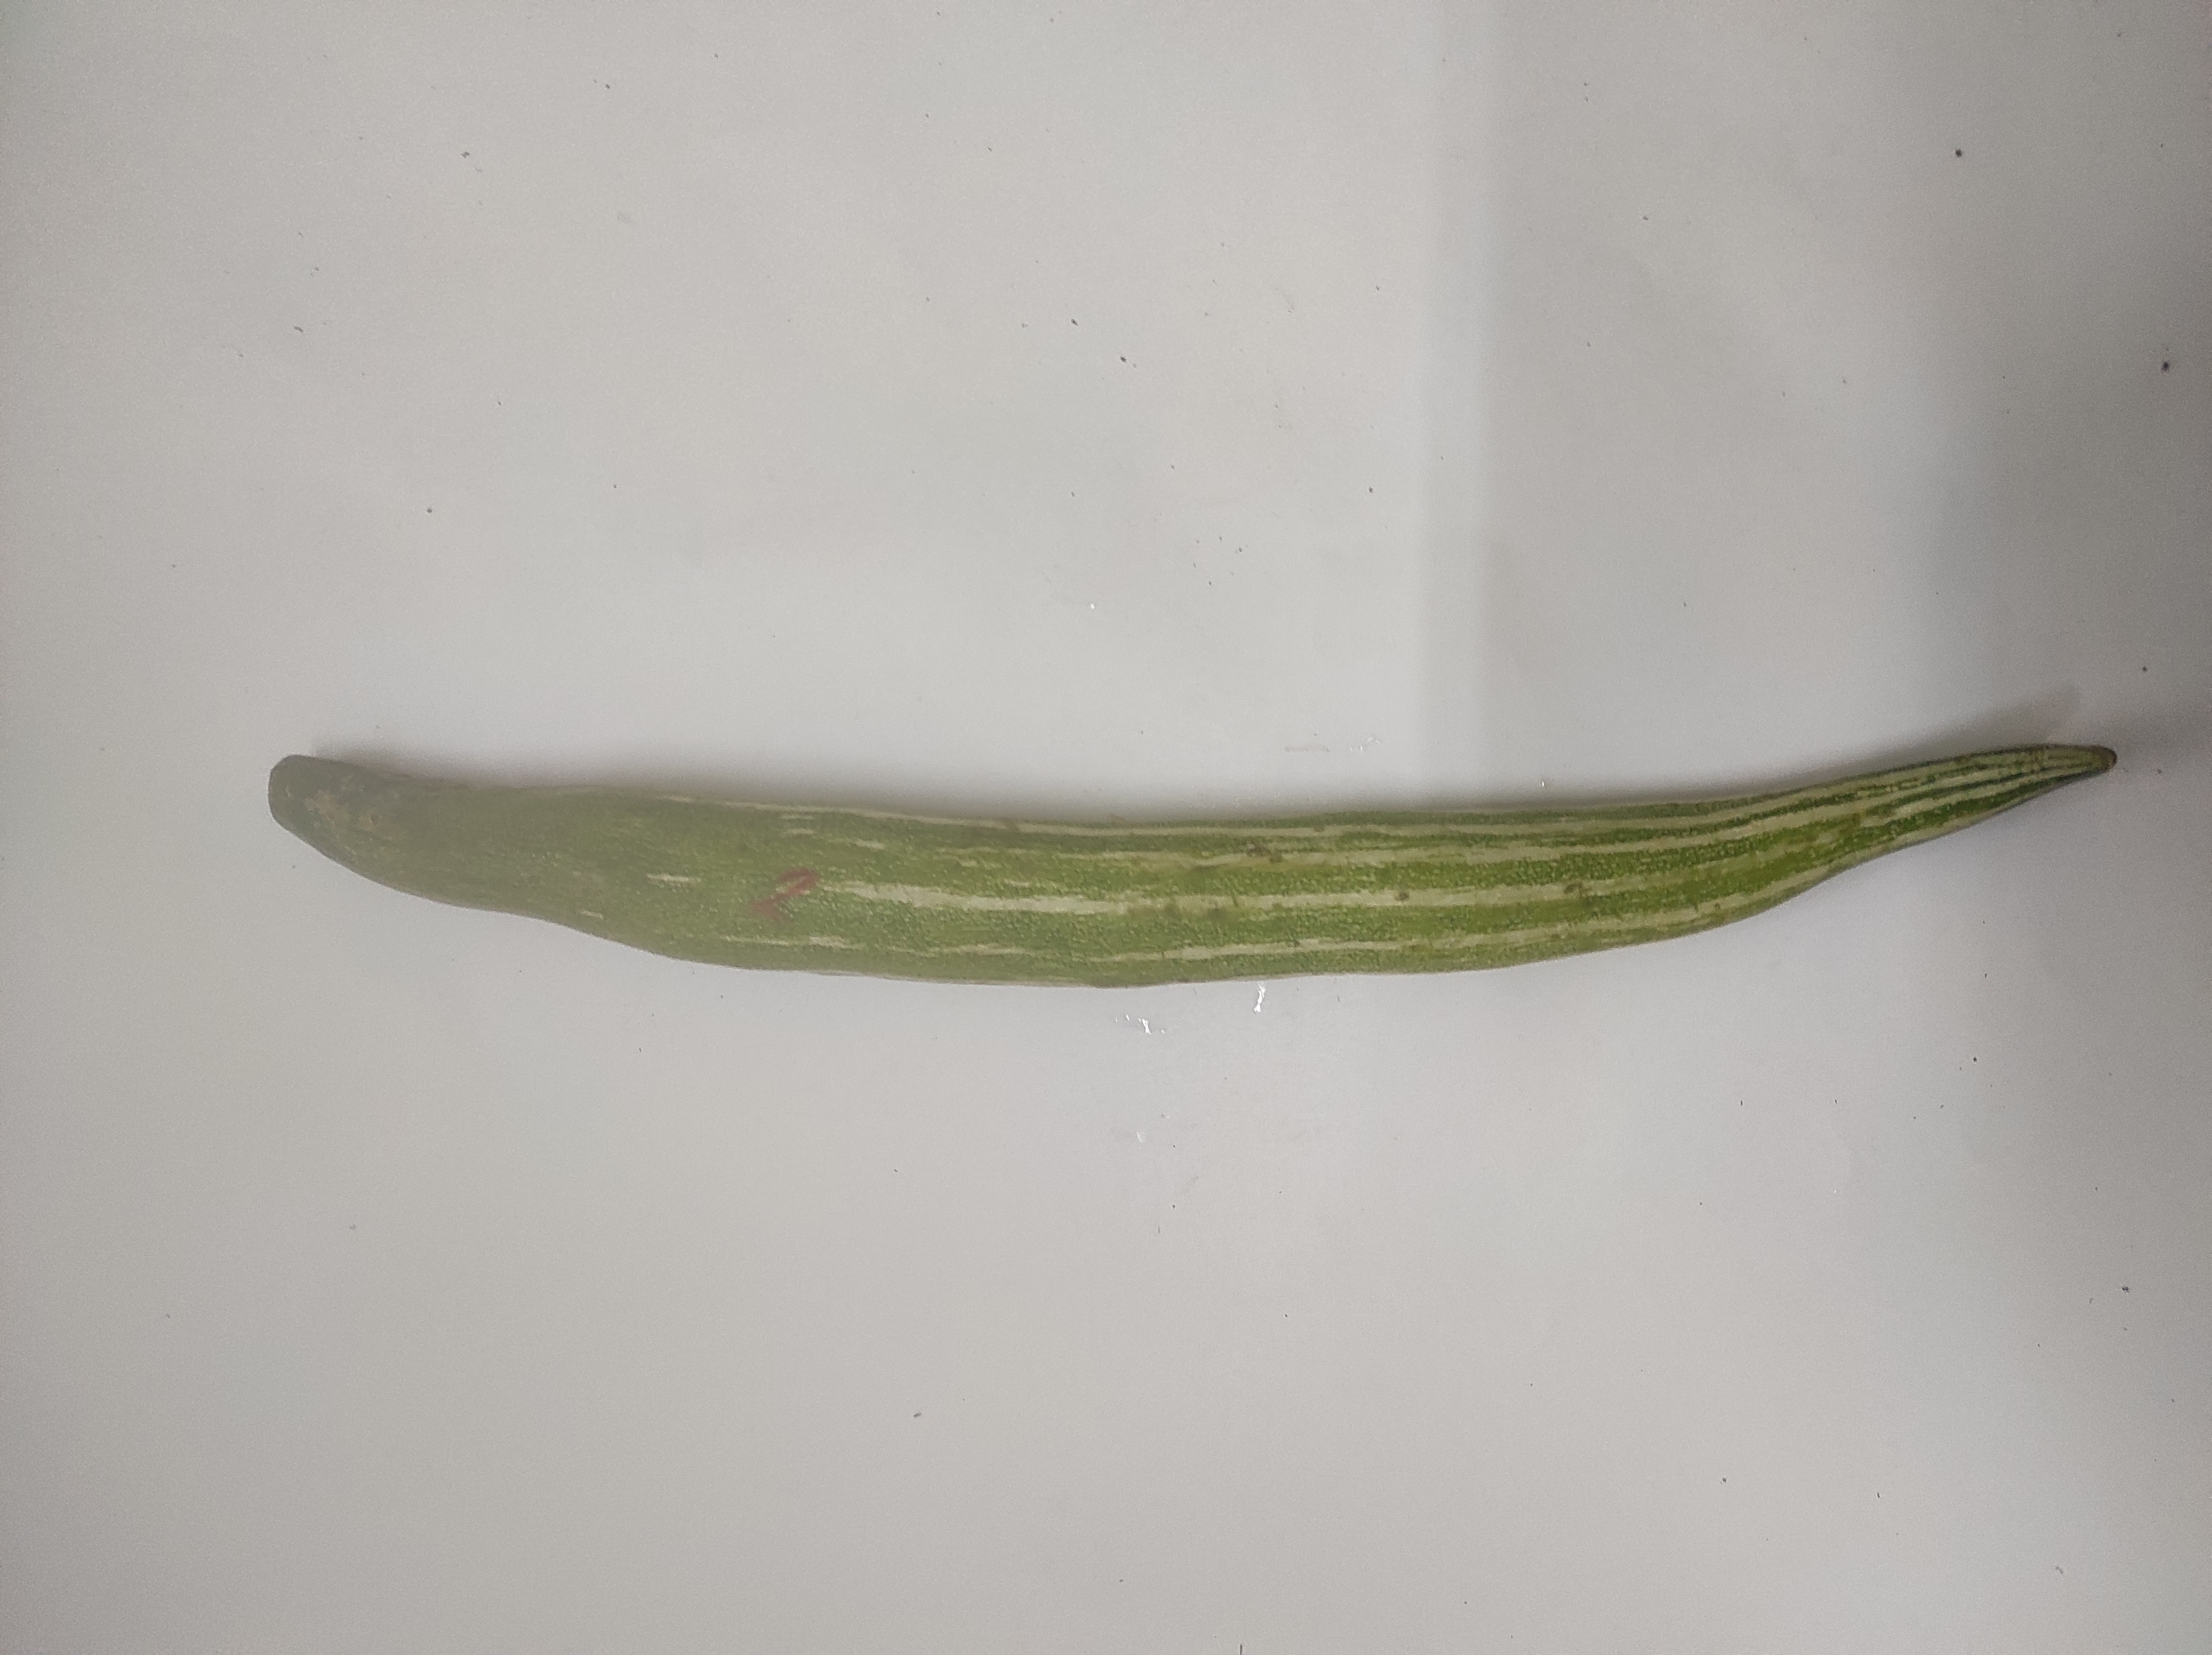
Crop: Snake Gourd
Condition: Severely Damaged